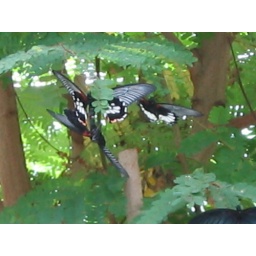
butterflies in the butterfly house